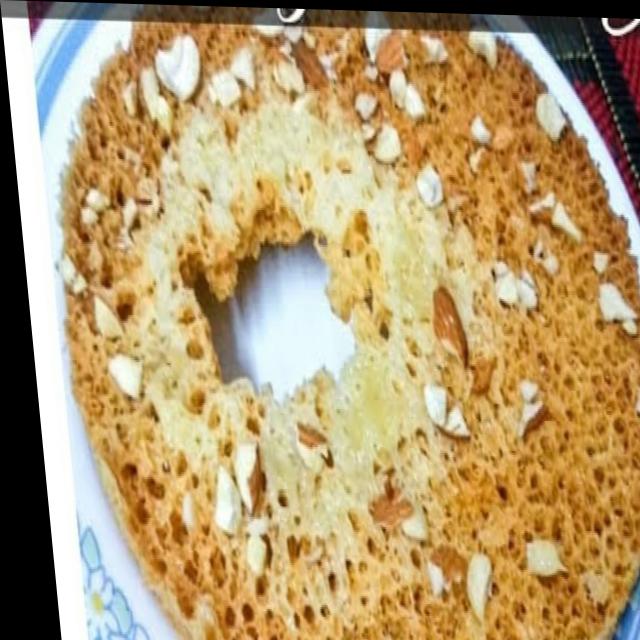
Dish: ghevar